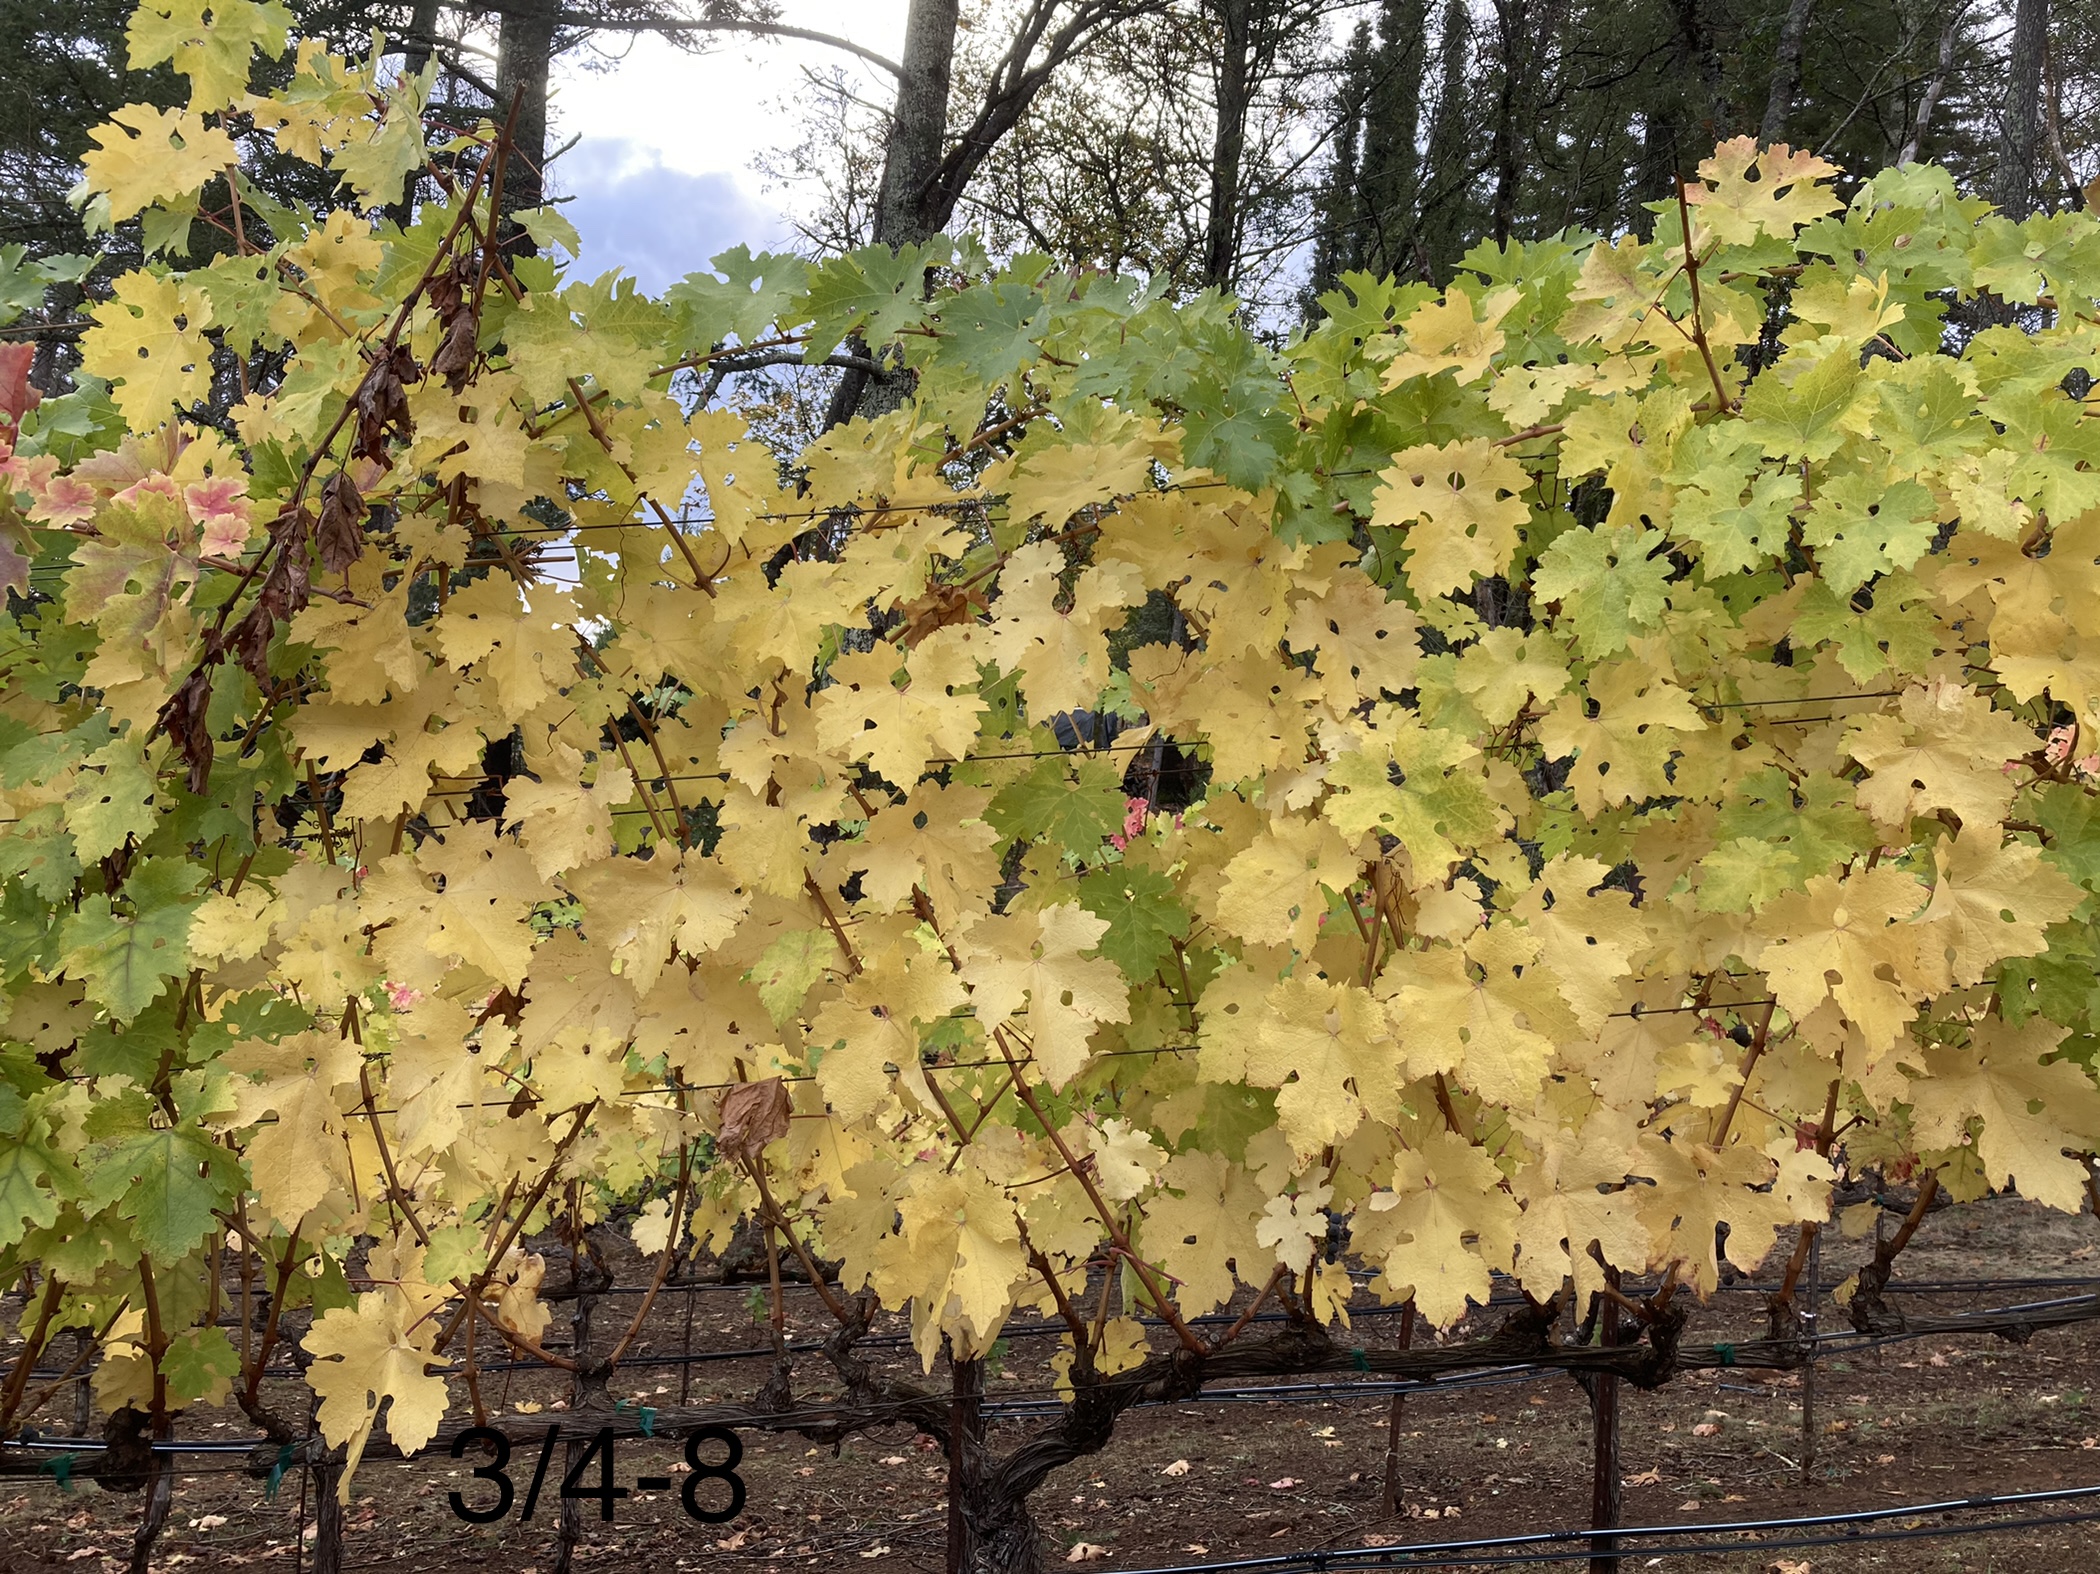
Label: No Virus